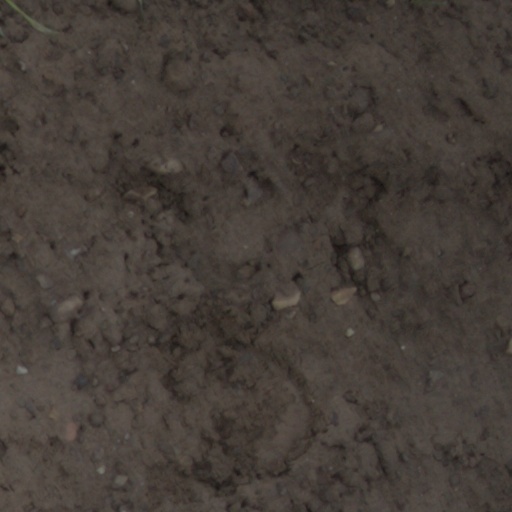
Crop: wheat